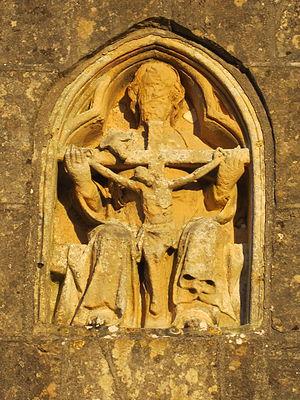
Église Sainte-Trinité de Teurthéville-Bocage
Teurthéville-Bocage est une commune française, située dans le département de la Manche en région Normandie, peuplée de 591 habitants.